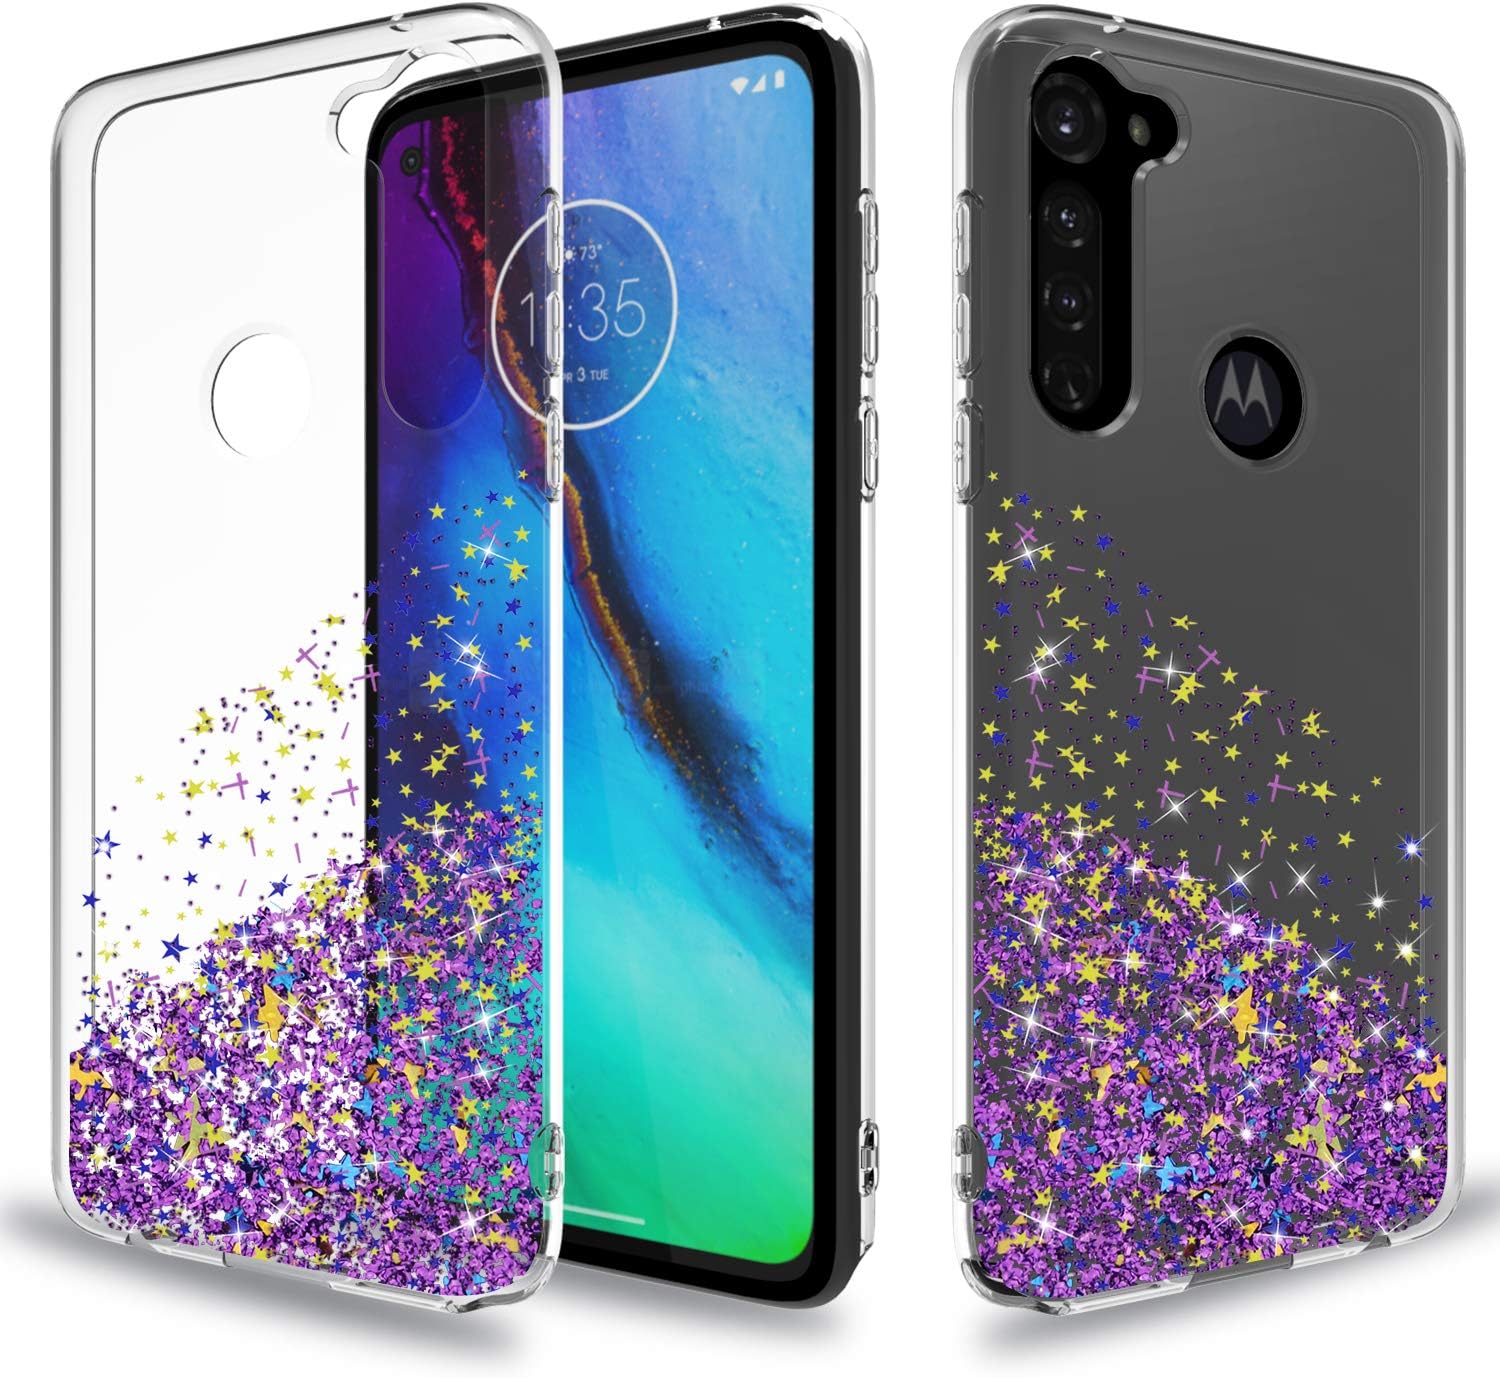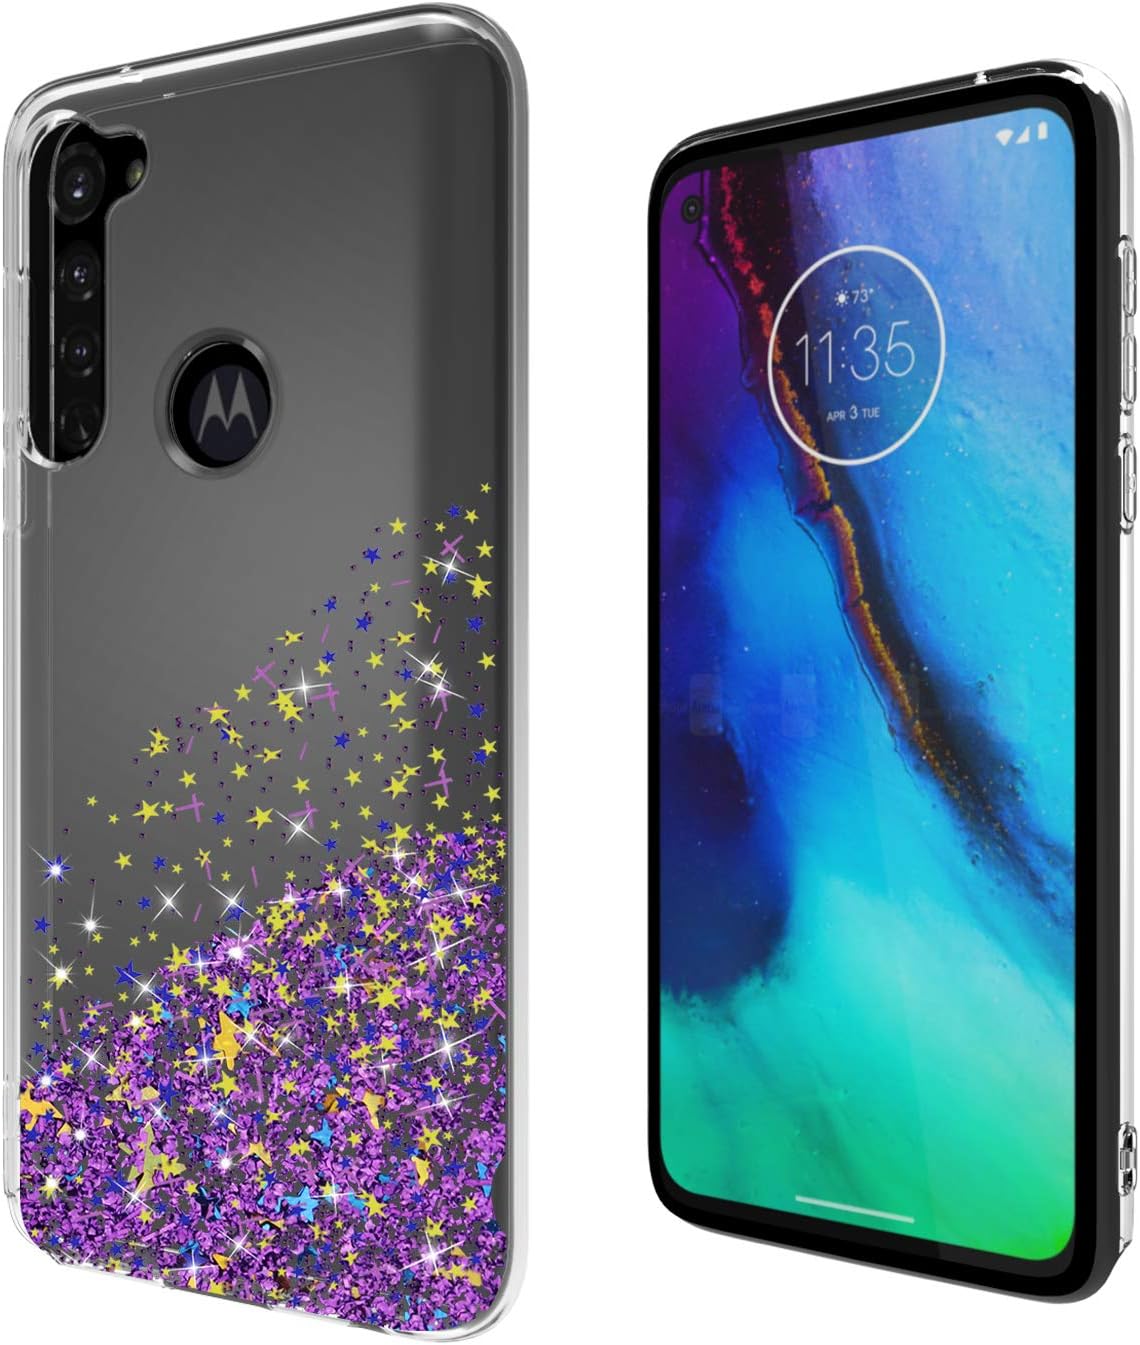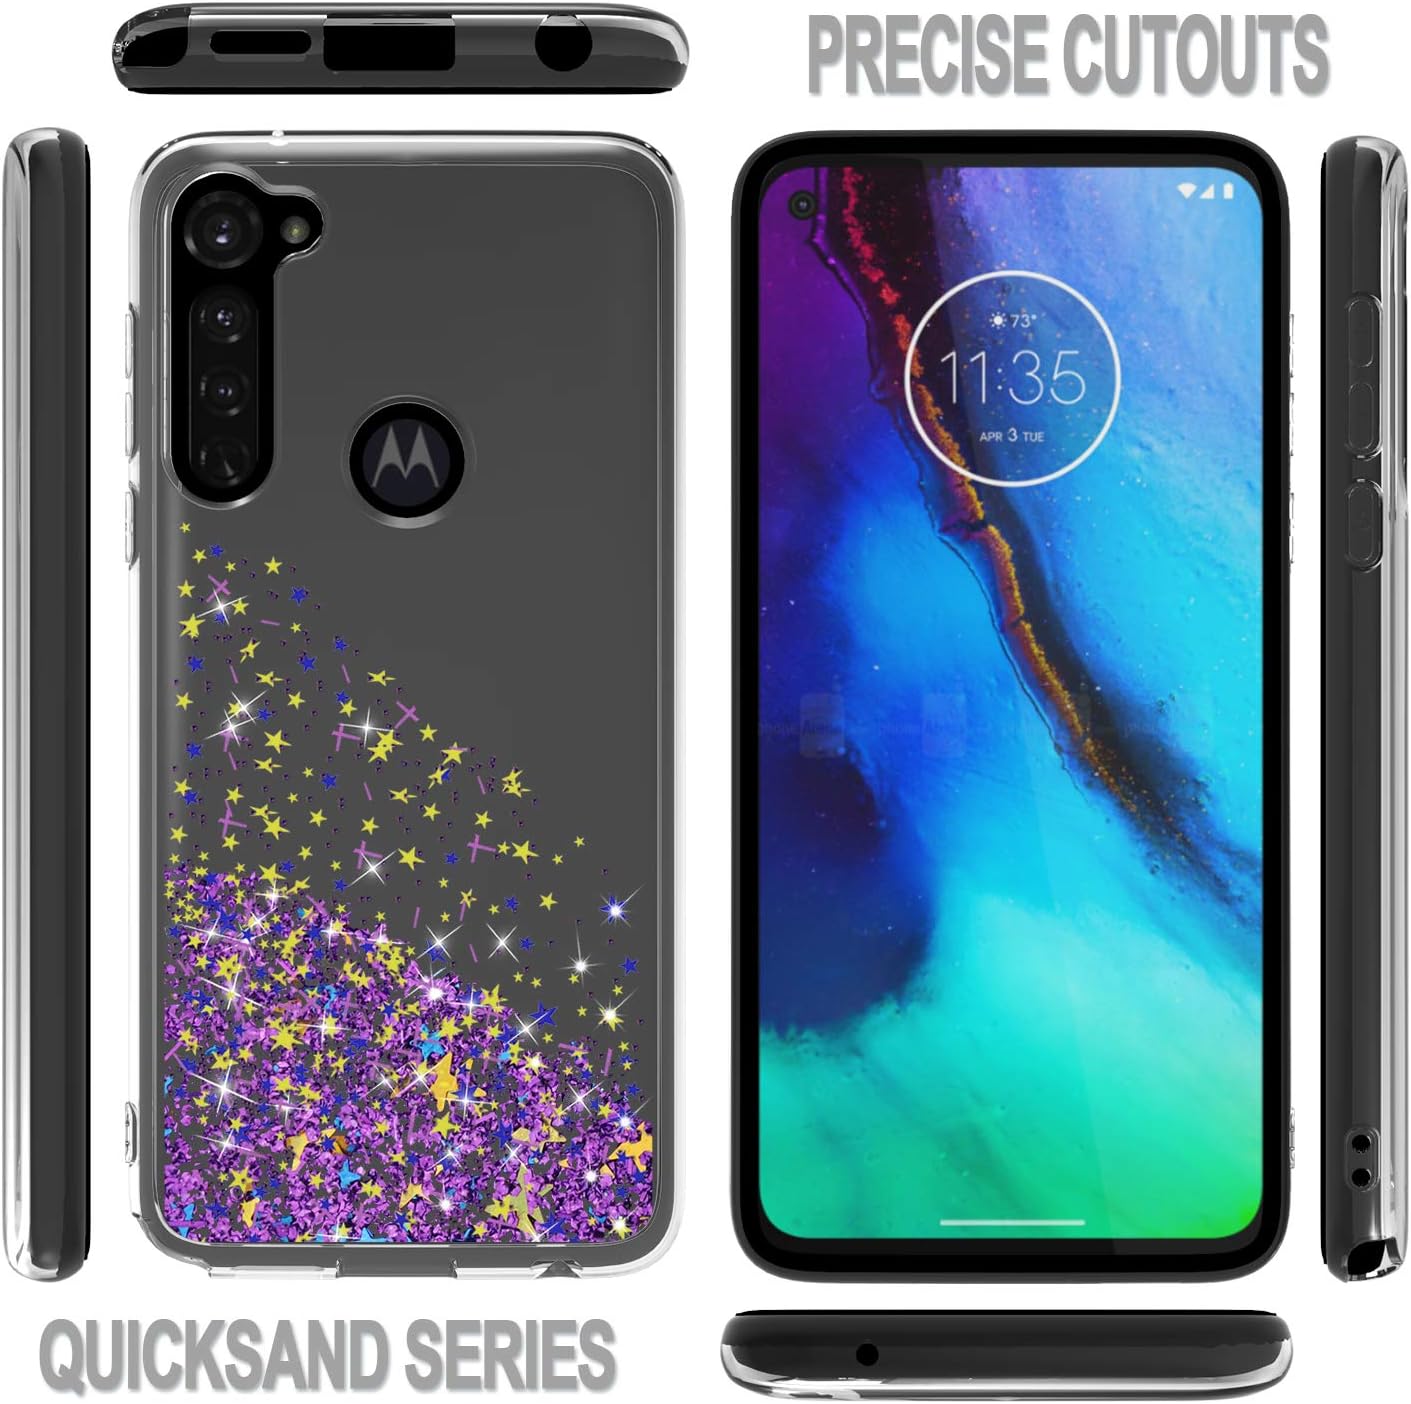
Wtiaw:Moto G Stylus Cases,Moto G Pro Case 2020,Moto G Stylus 2020 Phone Cases,Quicksand Series Flowing Liquid Floating Ultra Thin Shock Absorption Clear TPU Case for Motorola Moto G Stylus-SA Purple
Category: Cell Phones & Accessories
Compatible Phone Models:Motorola Moto G Stylus (2020) / Motorola Moto G Pro (2020).Special Feature:lightweight,scratch resistant,flexible,anti-shock,slim fit.Package Include: 1 X Phone Case. Features: 1.The price is cheaper. 2.Protecting your device from scratches, dust, shock and fingerprint. 3.Perfect cutouts allow you to maximize the functionality of your device. 4.Conveniently to access and remove. 5.High Quality Material to use for a longer time. 6.Designed For owners who prefer minimalist-style protection.
Features: Prefect Design for:Motorola Moto G Stylus (2020) / Motorola Moto G Pro.(NOT FIT:Moto G Stylus 2021) | High quality and durable case,Infused with liquid and glitters,tightly sealed process.The inside glitters float freely when you move your phone, bring much more fun to you. | 360 Degree PROTECTION :Combination of a hard crystal clear PC back panel and soft TPU edges on all 4 sides for extra protection while keeping original beauty look of your phone., which give your phone a better protection for 4 sides. | The liquid inside the phone case is made of environmentally friendly mineral oil .We take the latest sealing technology to avoid leaking. | Warranty/Replacement/Refund:If the item you have received is defective in any way, please email us for replacement or refund. If you have any questions, please contact us via Amazon message system. we will reply you within 24 hours. and giving you a satisfactory answer.